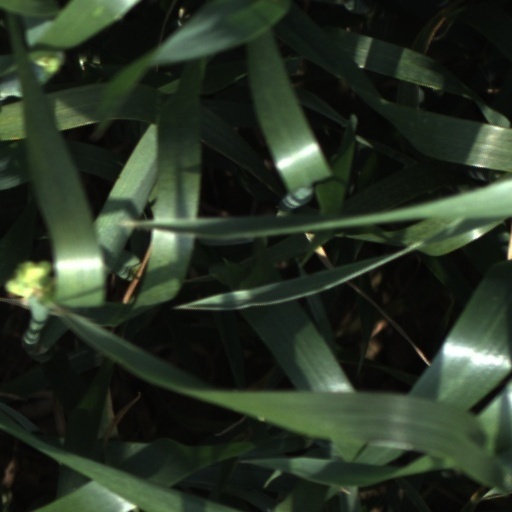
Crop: wheat